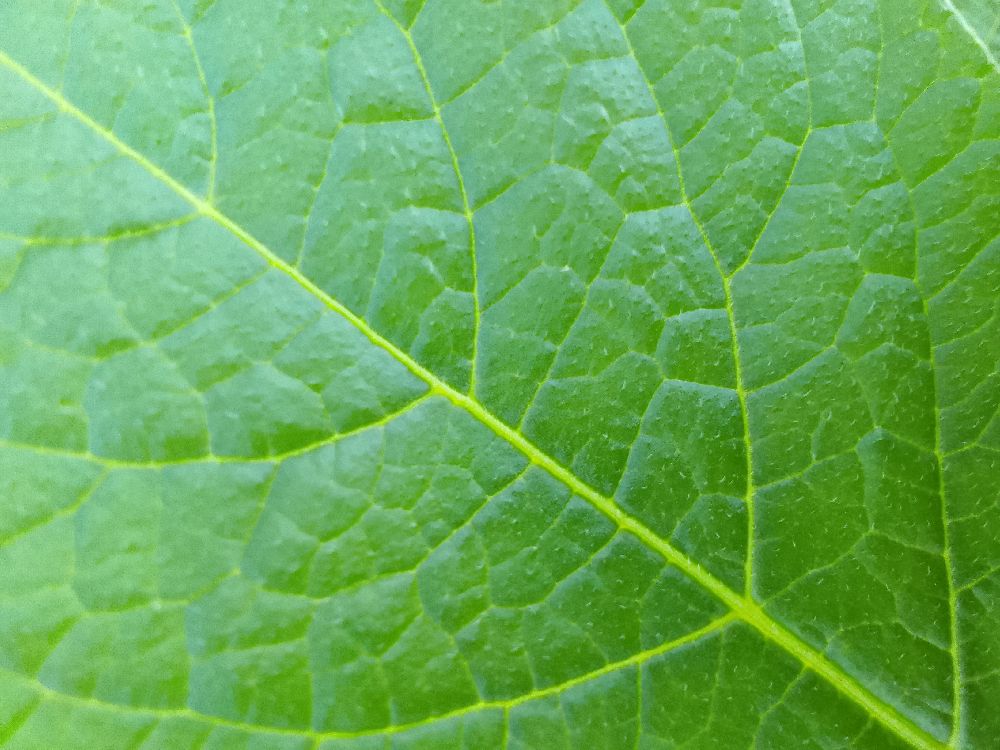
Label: Healthy